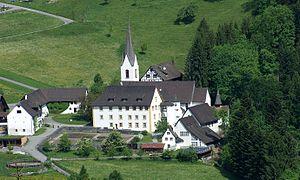
Le prieuré de Sankt Gerold, fondé en 960, se trouve dans la commune de Sankt Gerold. Il a servi de cloître bénédictin jusqu’en 1958, quand il est devenu un centre de rencontres et de formation de l’Église.